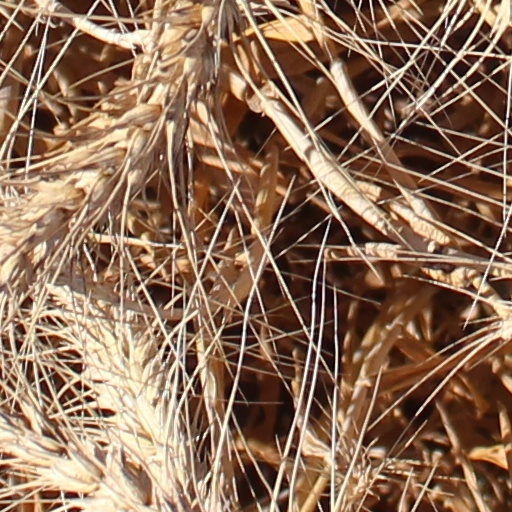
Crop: wheat